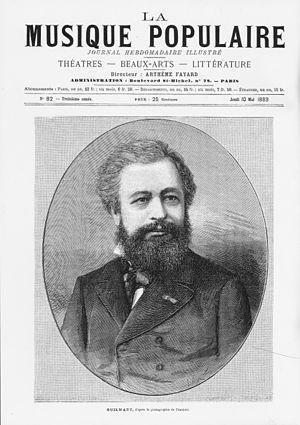
Félix Alexandre Guilmant, né à Boulogne-sur-Mer le 12 mars 1837 et mort à Meudon le 29 mars 1911, est un organiste, improvisateur, compositeur et professeur français.